List of Webby Award winners

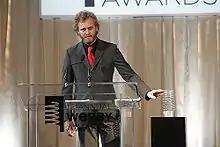
Nicolas Roope of London agency Poke London, receiving a Webby in 2007 for designing the Zopa site

The 2008 Webby Awards took place on June 11, 2008 at the Citriani Restaurant event space on Wall Street in New York City.